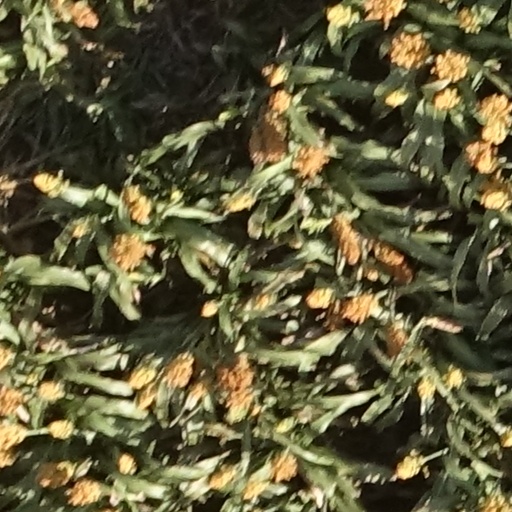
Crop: sorghum